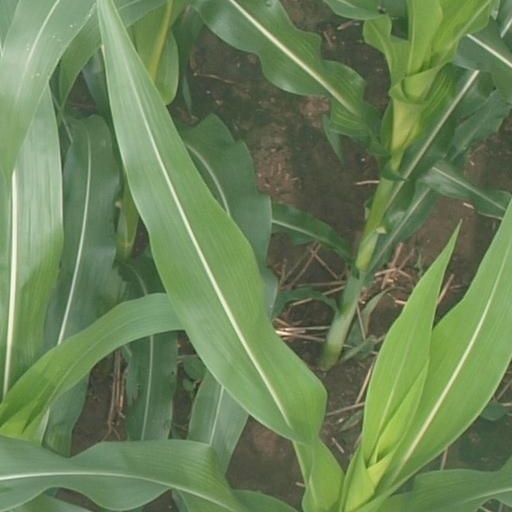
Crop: maize; corn